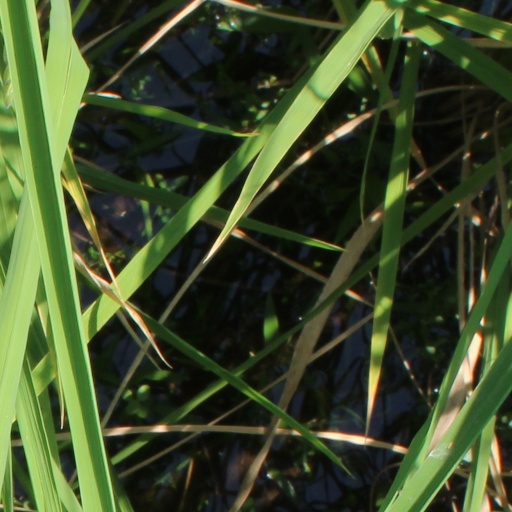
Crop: rice